Silvester Jourdain

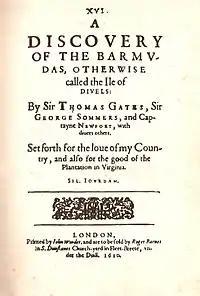
"A Discovery of the Barmvdas, otherwise called the Ile of Divels" (1610)

Silvester Jourdain ( - ), was an English traveler who became a colonist at the Jamestown, Virginia settlement. During the journey in 1609, a tropical storm caused the ship, the "Sea Venture" to be run aground on the uninhabited St. George's Island, Bermuda, with Jourdain, George Somers, Thomas Gates, William Strachey, and other settlers marooned for nine months.